Impeachment process against Richard Nixon

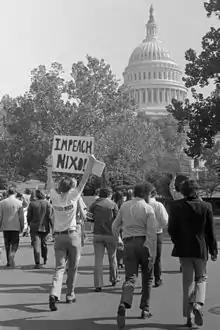
Demonstrators in Washington, D.C., demanding that Congress impeach President Nixon, following the "Saturday Night Massacre"

The October 20 "Saturday Night Massacre" rapidly became a public relations disaster for Nixon. Shortly after the White House announced the firing and the resignations, NBC News anchor John Chancellor interrupted the network's prime time programming with a dire message: "The country tonight is in the midst of what may be the most serious constitutional crisis in its history." The next day, "The New York Times" declared: "The nation is in the hands of a president overcome with dictatorial misconceptions of his constitutional authority." The White House and congressional offices were deluged with a record shattering 450,000 telegrams, most demanding Nixon's impeachment; hundreds of demonstrators gathered outside the White House, loudly demanding the same.